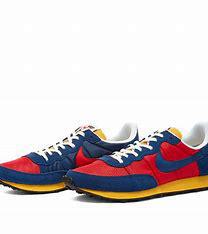
Brand: Nike
Model: Challenger OG